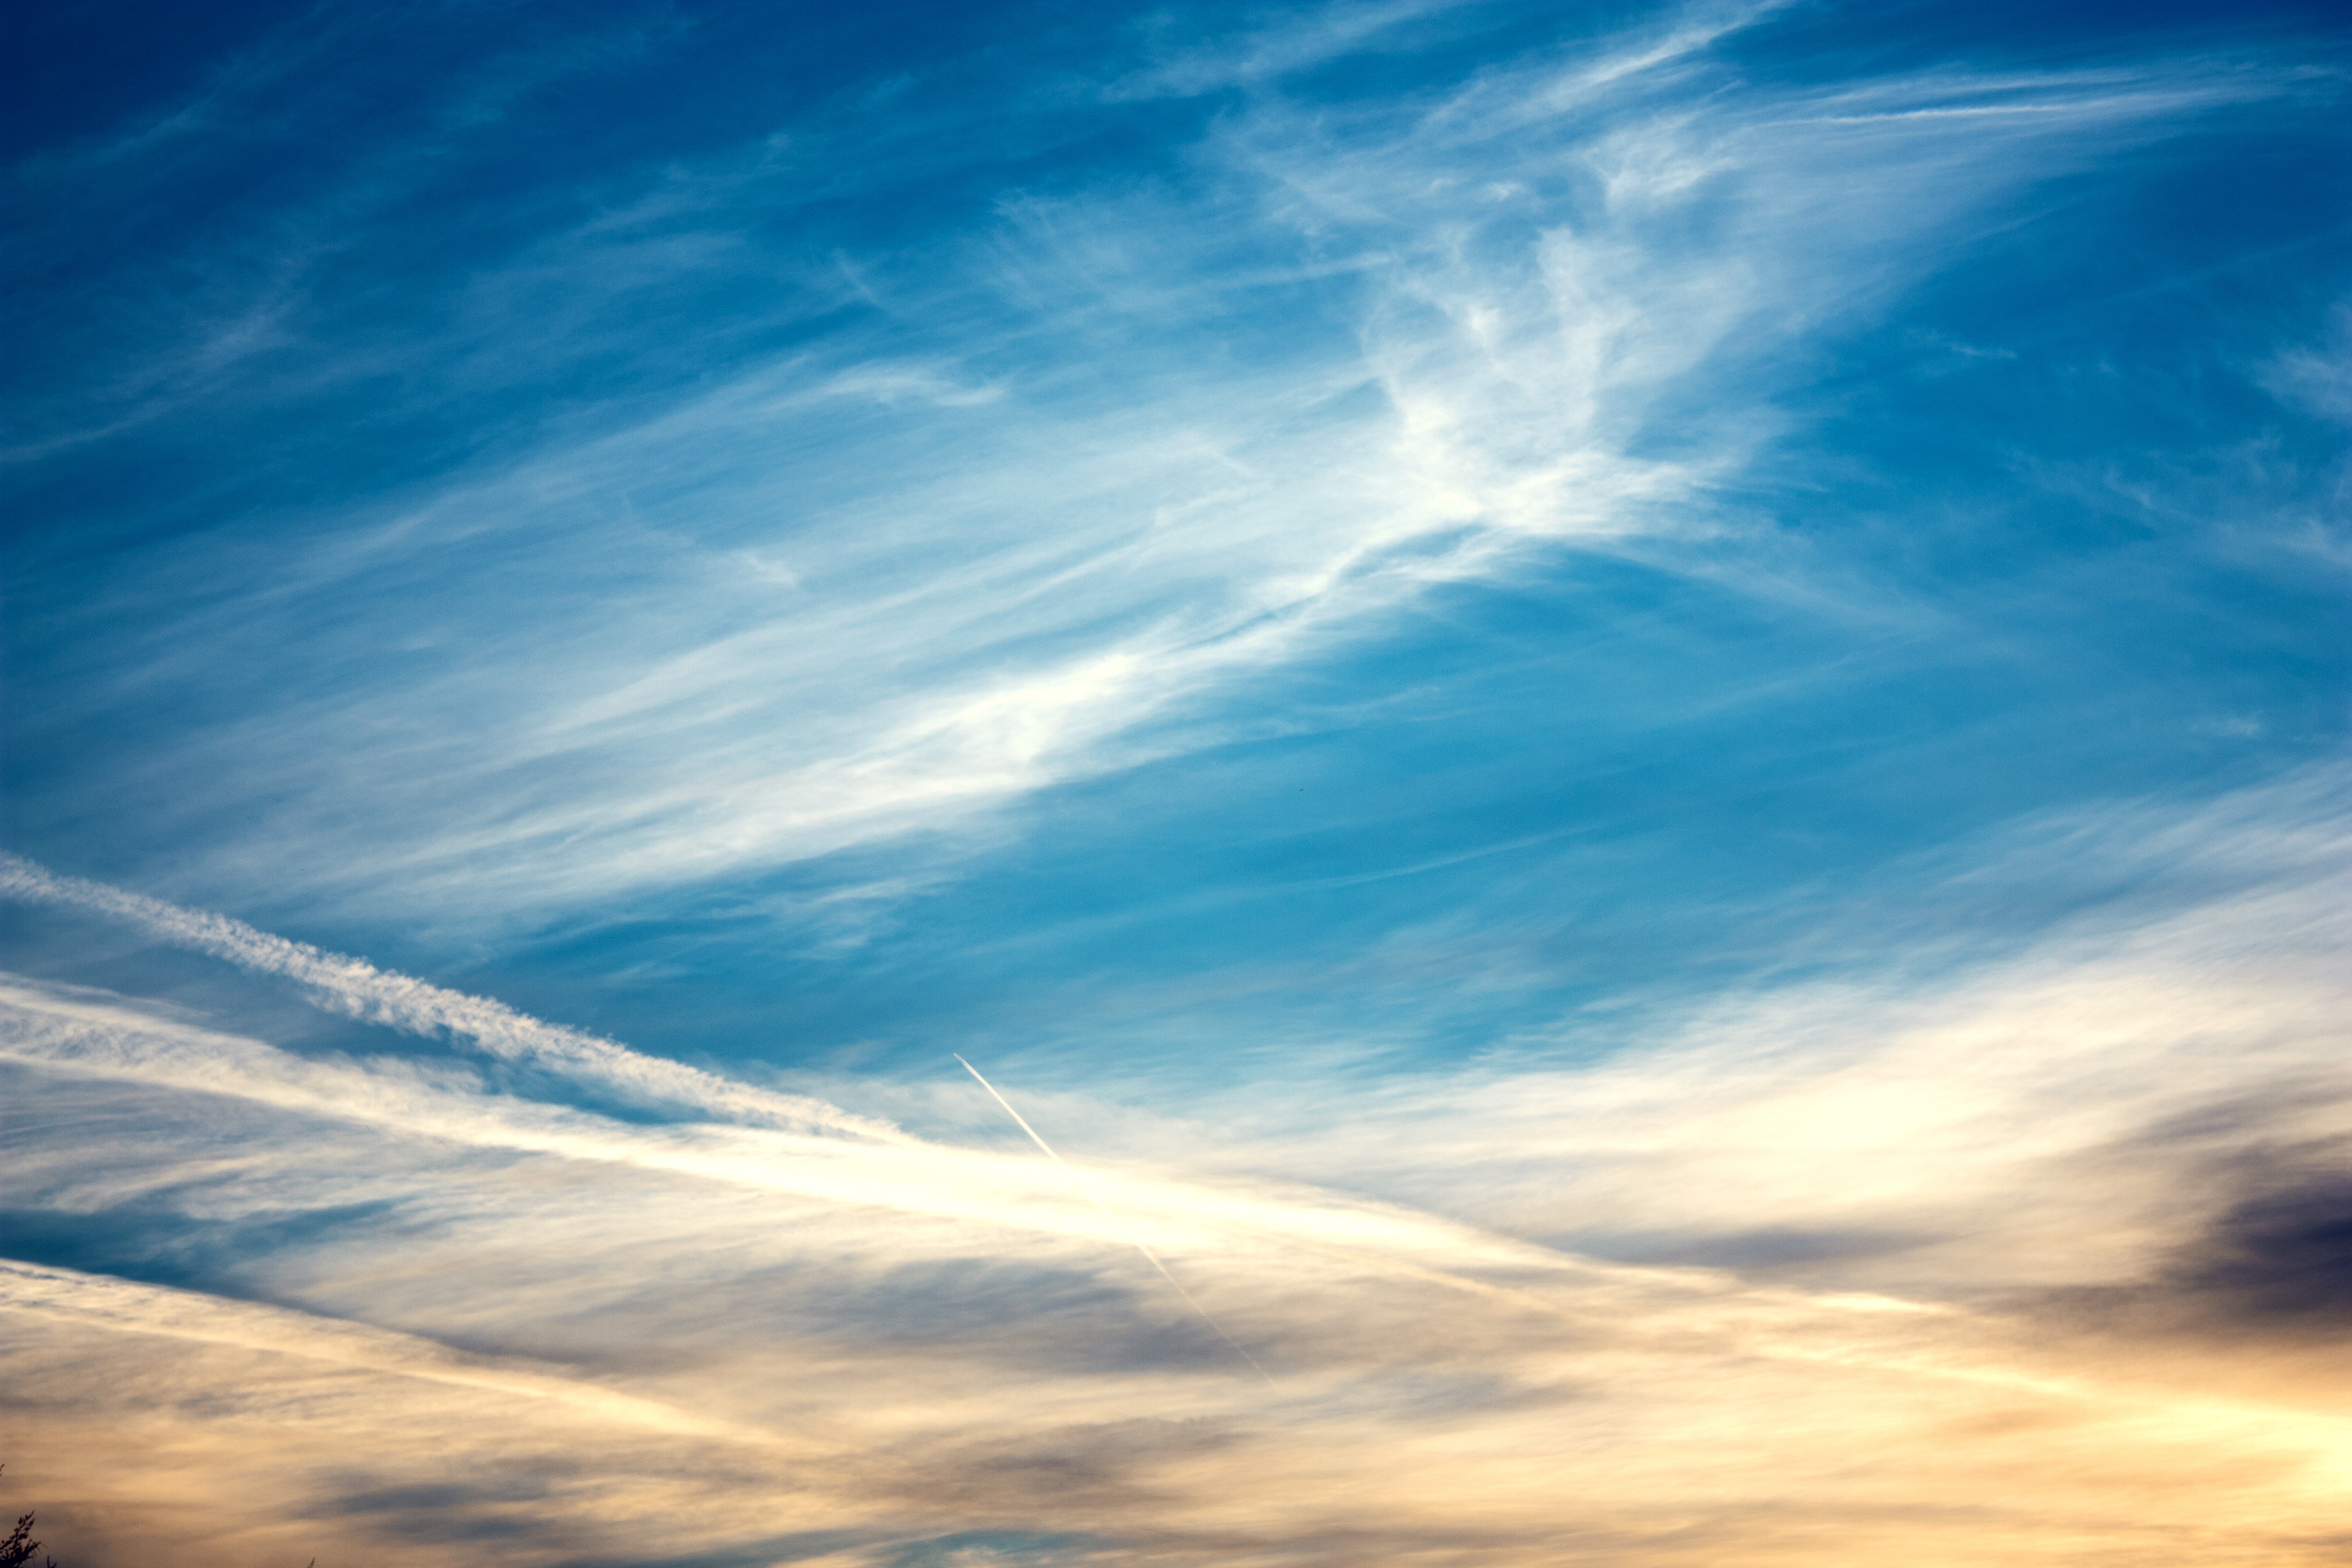
sea, horizon, cloud, sky, sun, sunrise, sunset, sunlight, morning, dawn, atmosphere, dusk, daytime, evening, cumulus, clouds, afterglow, shut off, morgenrot, meteorological phenomenon, atmospheric phenomenon, atmosphere of earth